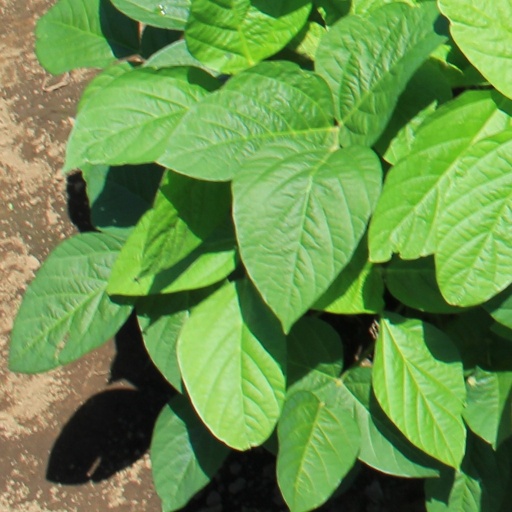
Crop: soybean